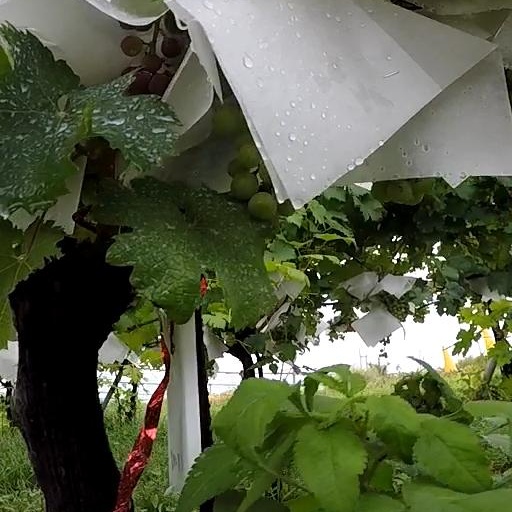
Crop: grape